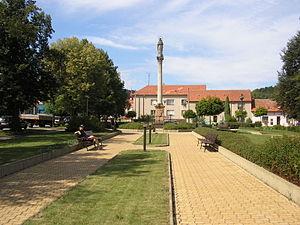
Lysice est un bourg du district de Blansko, dans la région de Moravie-du-Sud, en République tchèque. Sa population s'élevait à 1 900 habitants en 2020.